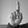
ASL letter: D